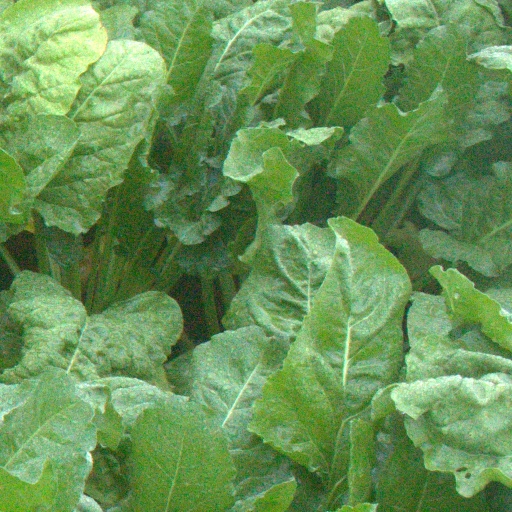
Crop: sugar beet